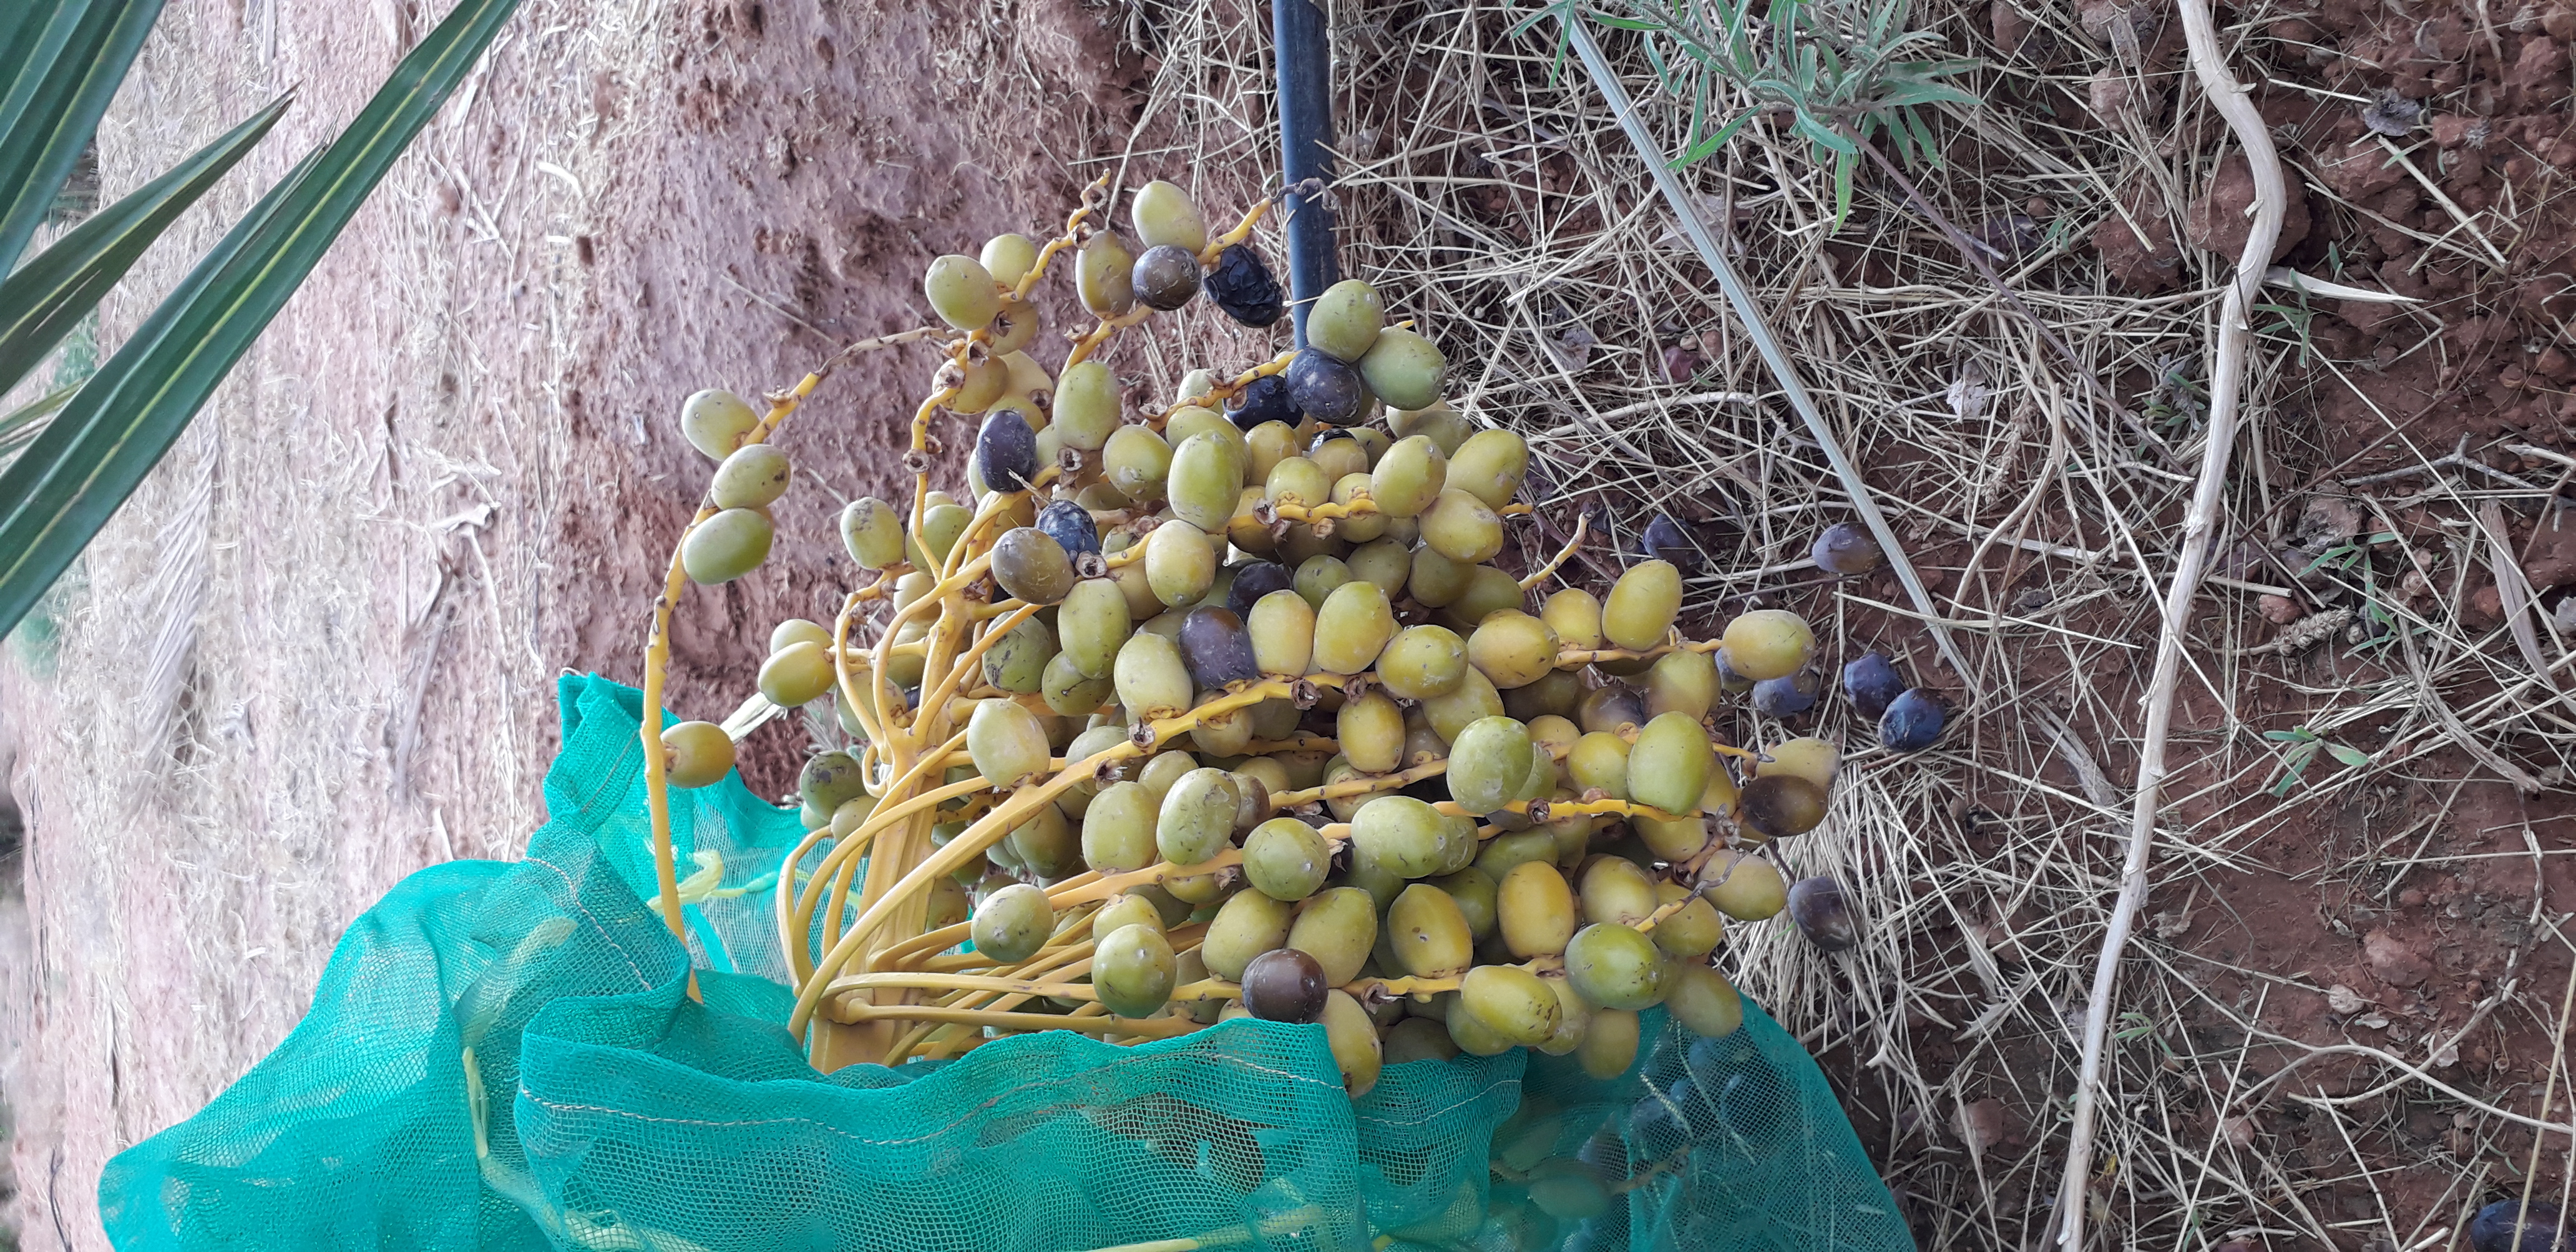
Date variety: kholt